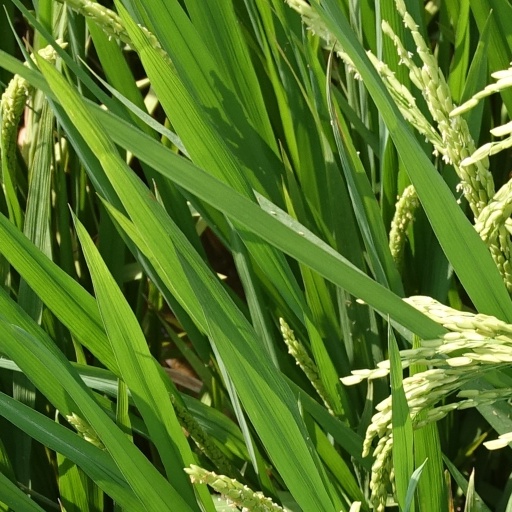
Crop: rice